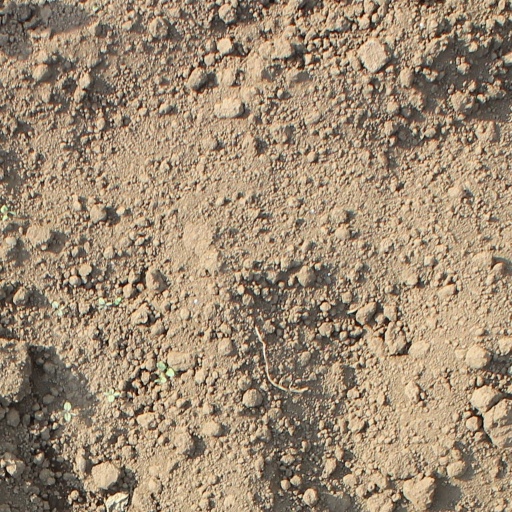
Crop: soybean